Archie Roach

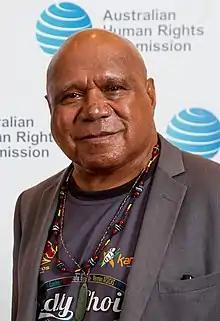
Roach in 2016

Archibald William Roach (8 January 1956 – 30 July 2022) was an Australian (Gunditjmara and Bundjalung) singer-songwriter and Aboriginal activist. Often referred to as "Uncle Archie", Roach was a Gunditjmara (Kirrae Whurrong/Djab Wurrung) and Bundjalung elder who campaigned for the rights of Aboriginal and Torres Strait Islander people. His wife and musical partner was the singer Ruby Hunter (1955–2010).